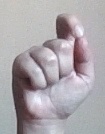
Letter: fa